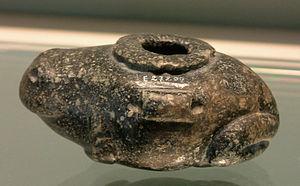
Le terme grenouille est un nom vernaculaire attribué à certains amphibiens, principalement dans le genre Rana. À un de ses stades de développement, la larve de la grenouille est appelée un têtard. Les grenouilles sont des quadrupèdes de l'ordre des anoures, tout comme les rainettes, qui sont en général plus vertes et arboricoles, les crapauds dont la peau est plus granuleuse et les xénopes strictement aquatiques. Tous ces termes usuels correspondent à des apparences extérieures plus qu'à des classements strictement taxinomiques.